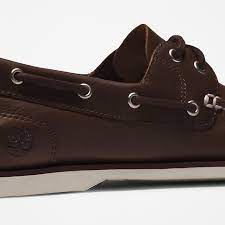
Label: Boat